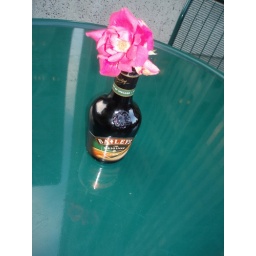
FOUND ITEM flower in BAILEY's bottle